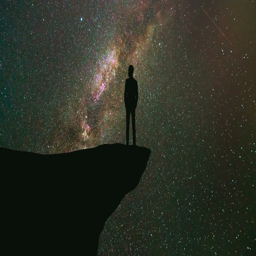
the man stand on the mountain on the starry sky background .